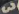
Number: 3